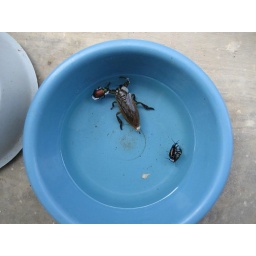
Here's a typical morning sight around our house -- a dog water dish full of beetles and other creepy-crawlies...